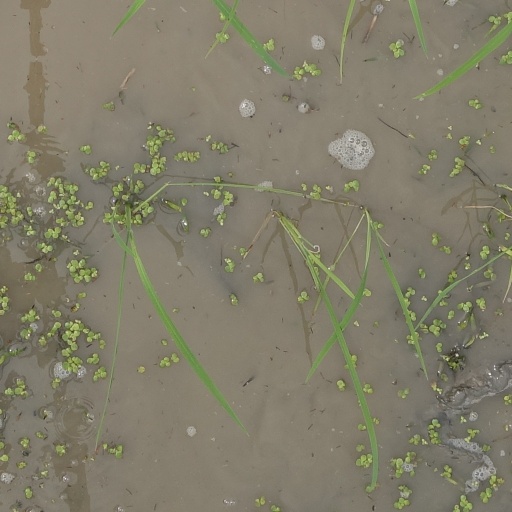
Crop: rice